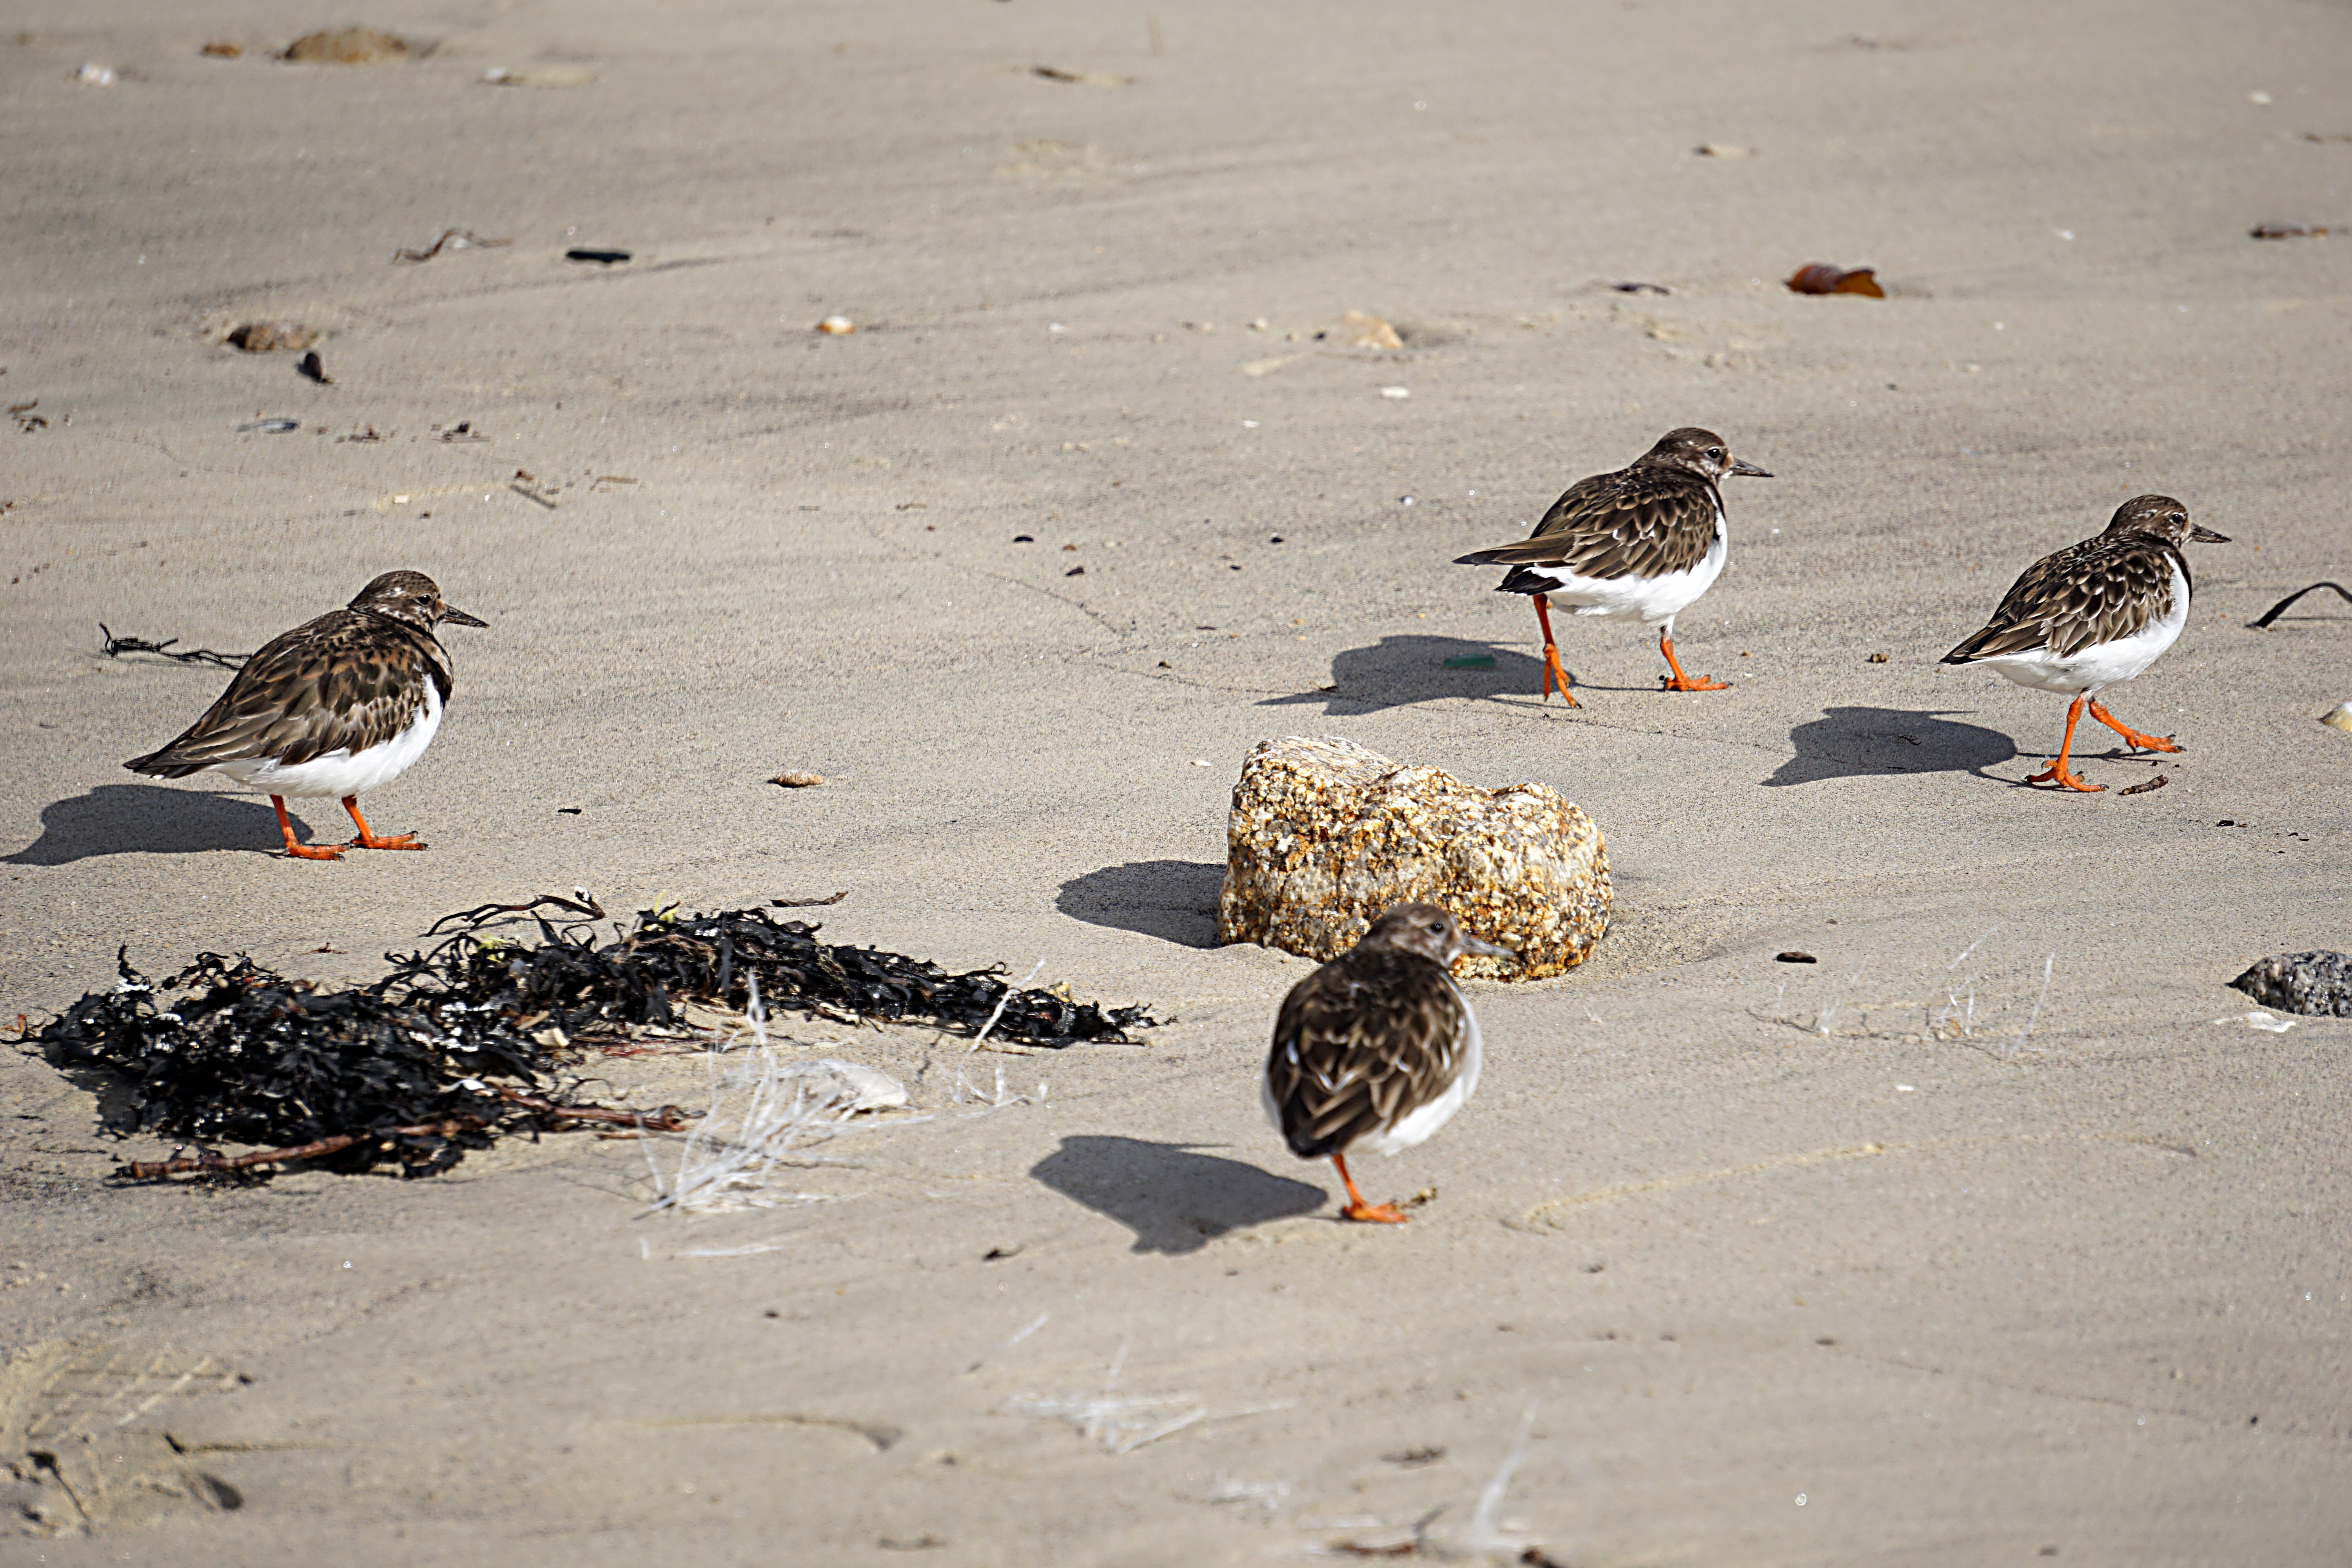
beach, sea, water, nature, sand, bird, animal, seabird, wildlife, wild, gull, fauna, ornithology, birds, duck, animals, plovers, water bird, shorebird, sandpiper, charadriiformes